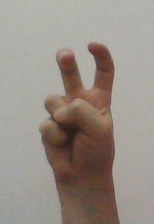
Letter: toot